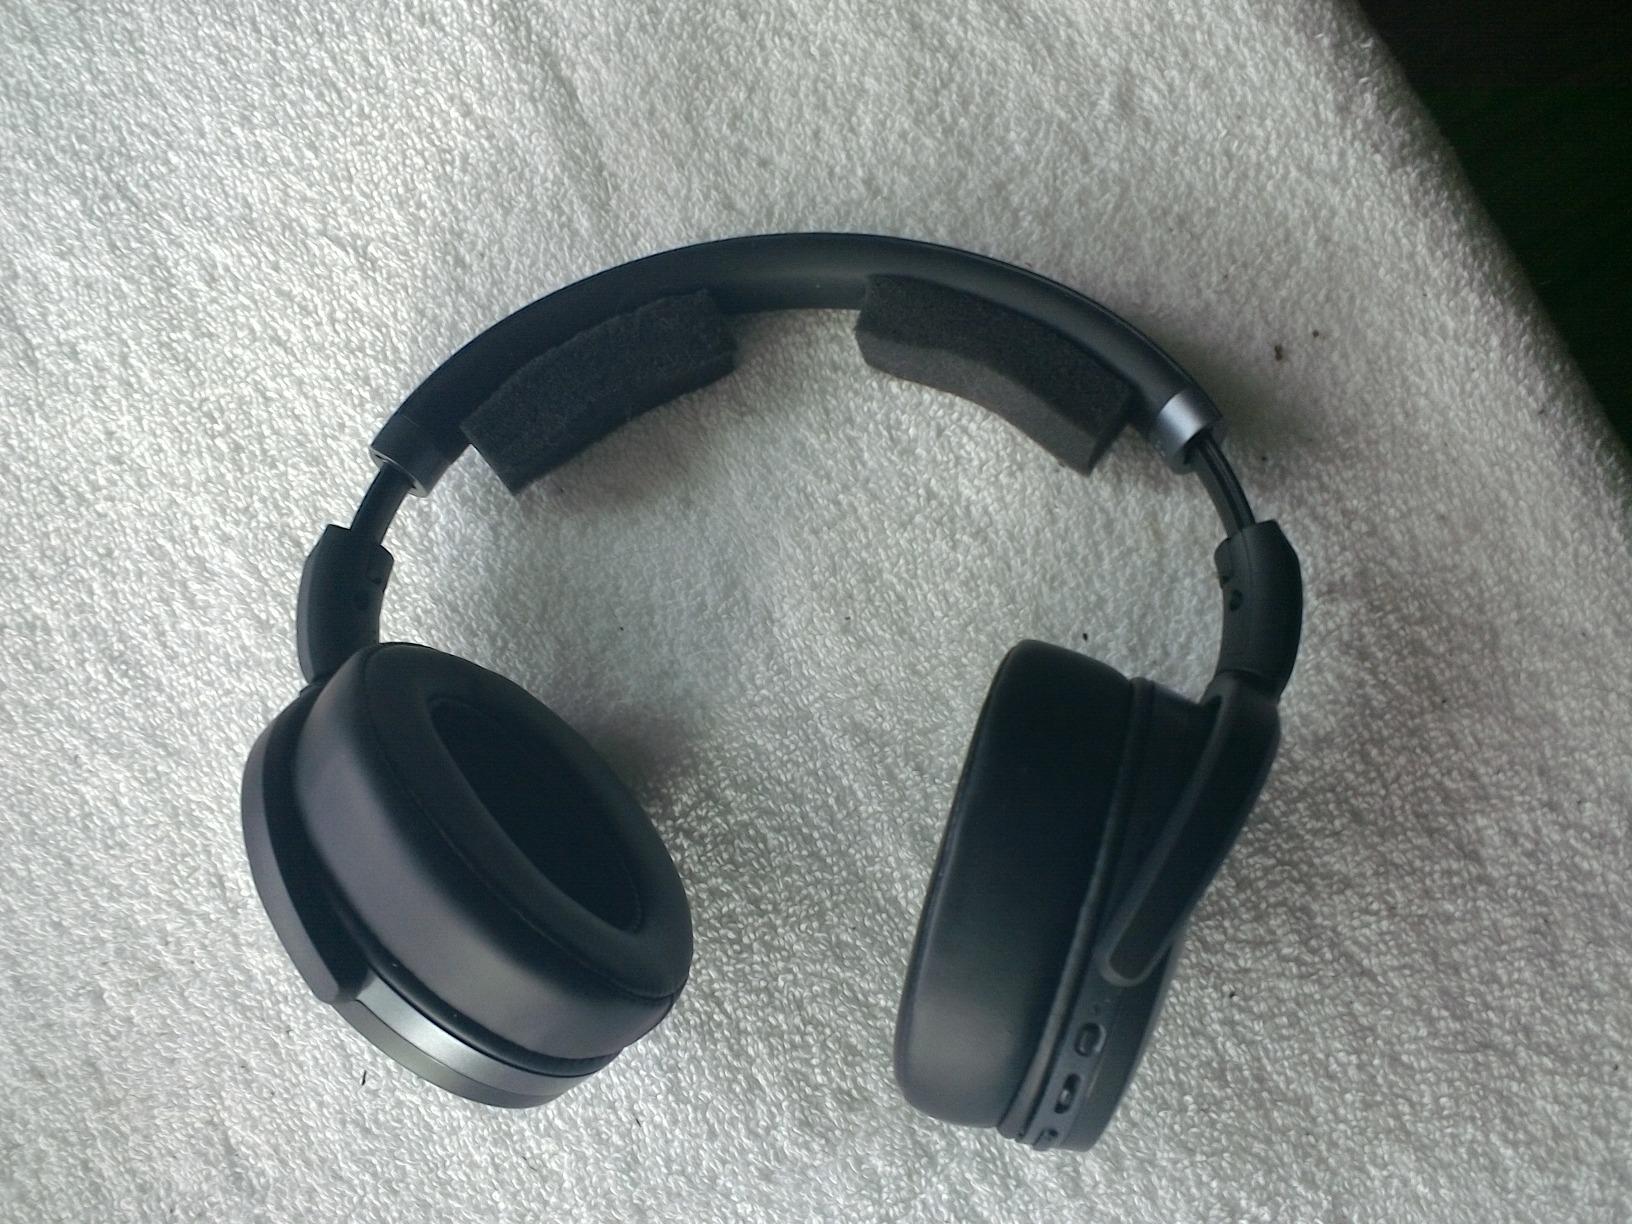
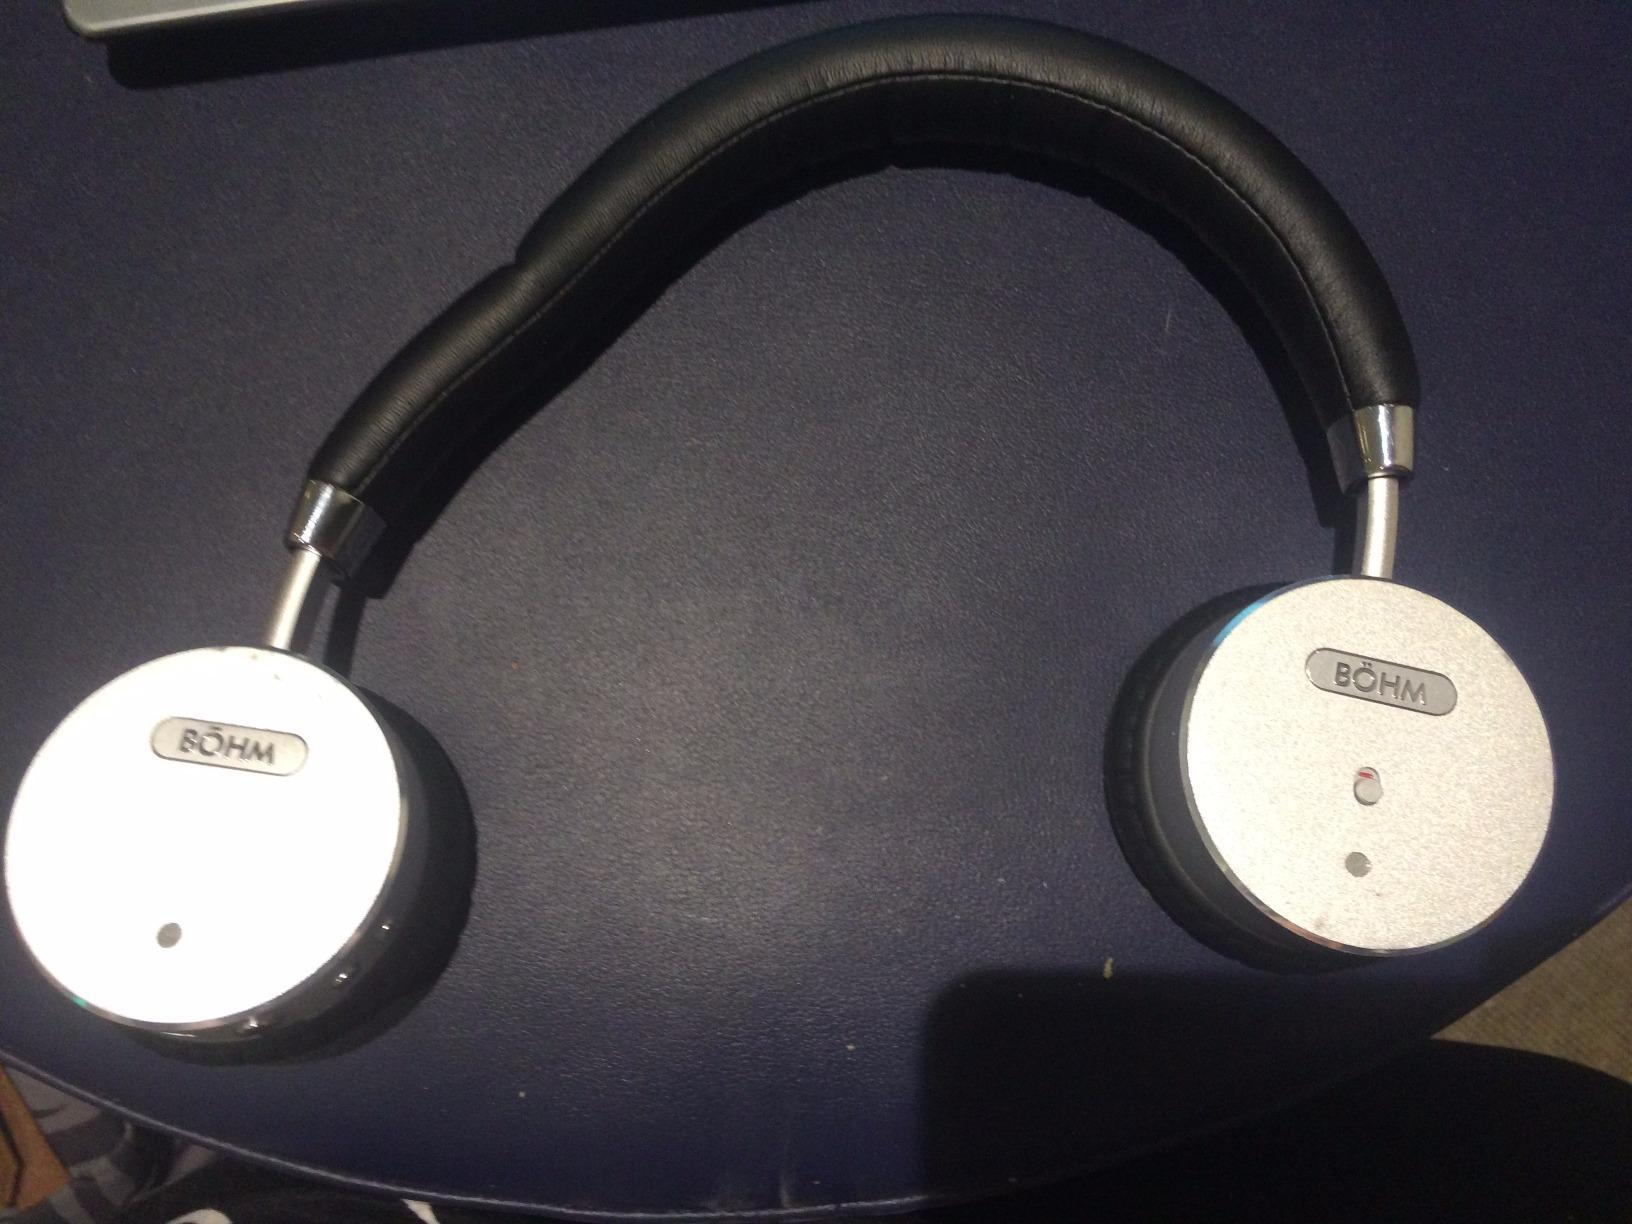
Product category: headphones
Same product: no